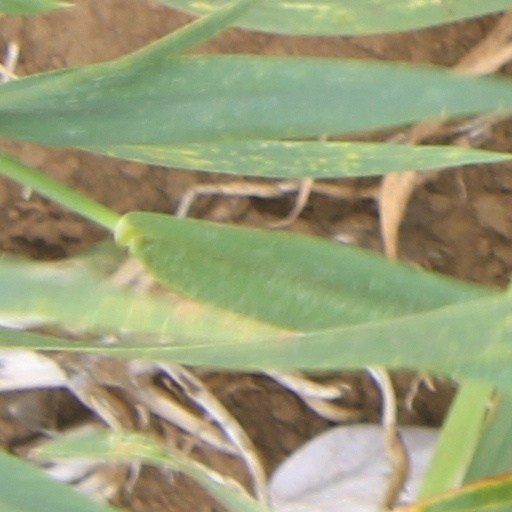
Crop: wheat